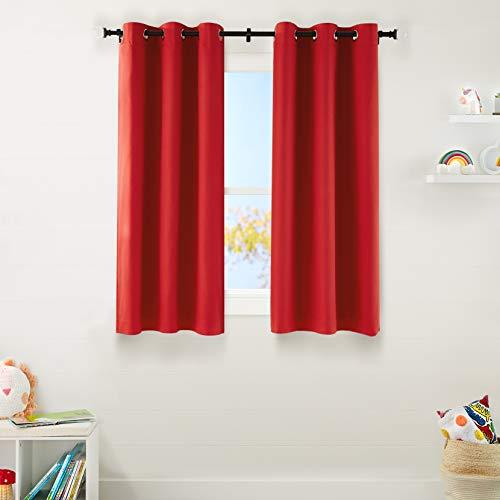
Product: AmazonBasics Kids Room Darkening Blackout Window Curtain Set with Grommets - 42" x 63", True Red
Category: Home & Kitchen | Home Décor | Kids' Room Décor | Window Treatments | Curtain Panels
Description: Includes 2 blackout curtain panels of 42" wide x 84" length with 8 top silver grommets 1.65 inner diameter each compatible with up to 1.5" standard curtain rods.
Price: $23.99
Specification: ProductDimensions:11.2x9.2x3.5inches|ItemWeight:2.38pounds|ShippingWeight:2.95pounds(Viewshippingratesandpolicies)|Manufacturer:AmazonBasics|ASIN:B07SBJZSMK|Itemmodelnumber:WP5-001-TR